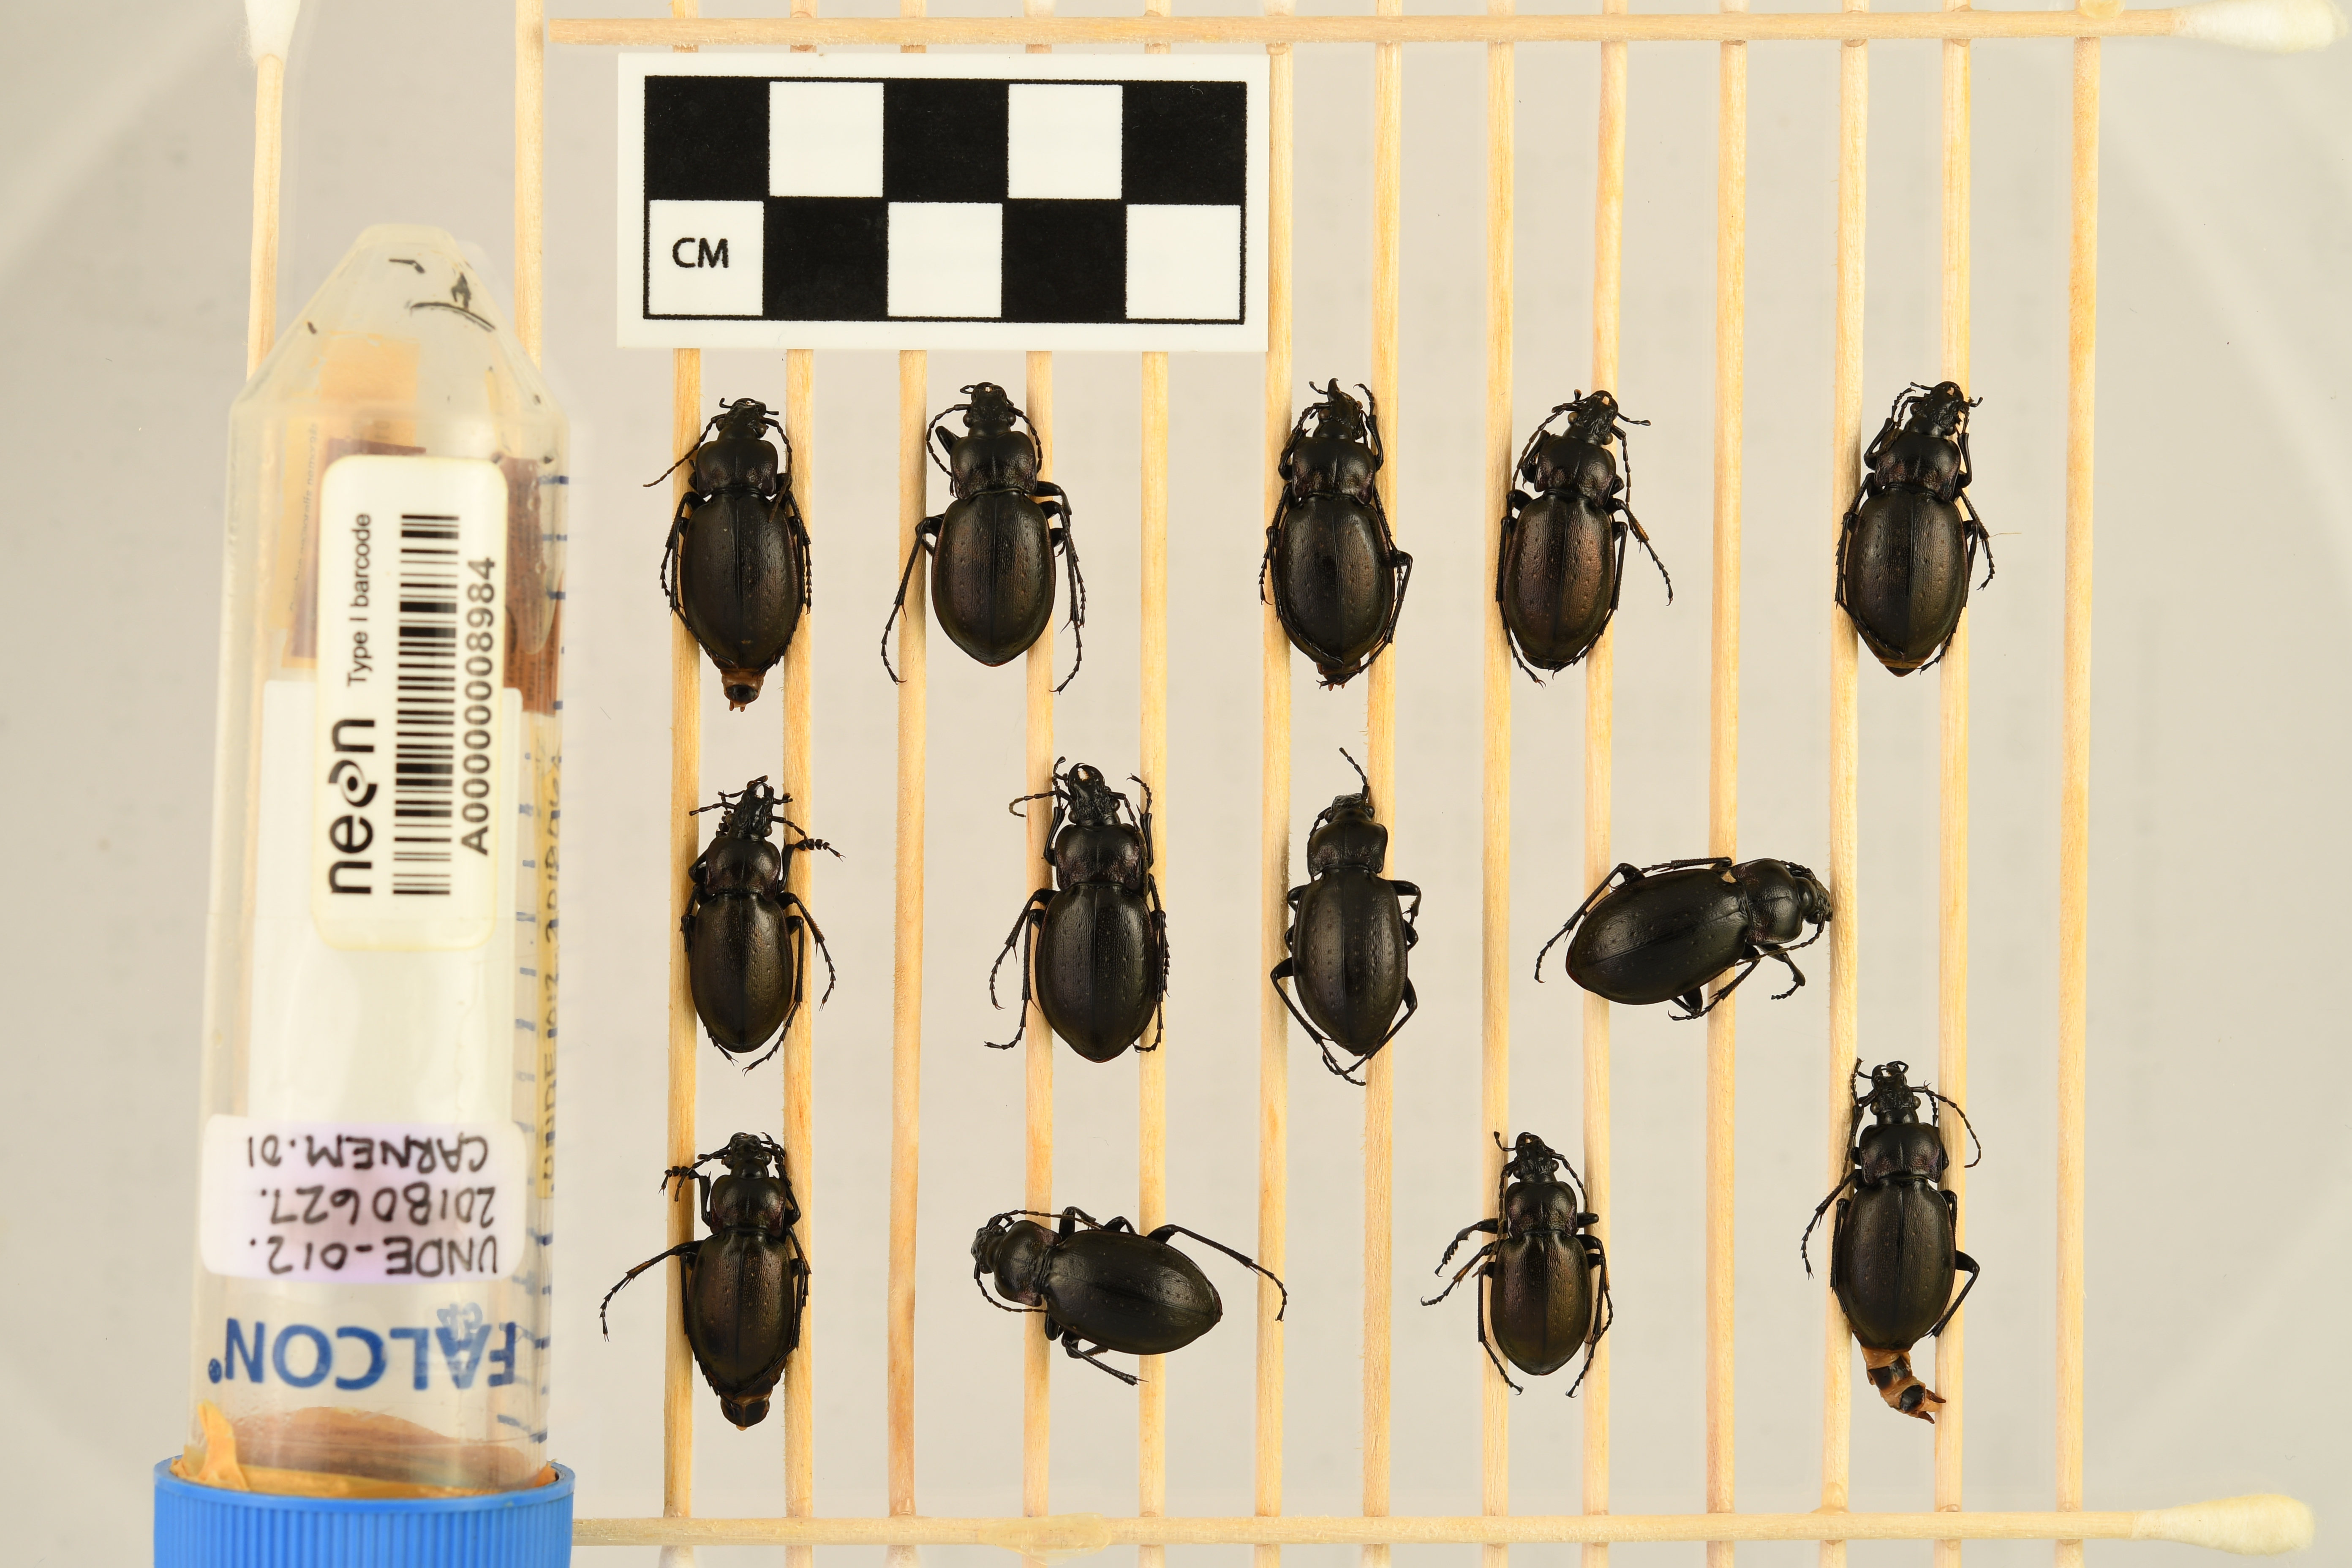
Carabus nemoralis nemoralis — University of Notre Dame Environmental Research Center NEON, plot UNDE_012. Beetle 1, ElytraLength: 1.52 cm (lying flat: Yes)

Carabus nemoralis nemoralis — University of Notre Dame Environmental Research Center NEON, plot UNDE_012. Beetle 1, ElytraWidth: 0.7941 cm (lying flat: Yes)

Carabus nemoralis nemoralis — University of Notre Dame Environmental Research Center NEON, plot UNDE_012. Beetle 2, ElytraLength: 1.511 cm (lying flat: Yes)

Carabus nemoralis nemoralis — University of Notre Dame Environmental Research Center NEON, plot UNDE_012. Beetle 2, ElytraWidth: 0.8044 cm (lying flat: Yes)

Carabus nemoralis nemoralis — University of Notre Dame Environmental Research Center NEON, plot UNDE_012. Beetle 3, ElytraLength: 1.473 cm (lying flat: Yes)

Carabus nemoralis nemoralis — University of Notre Dame Environmental Research Center NEON, plot UNDE_012. Beetle 3, ElytraWidth: 0.775 cm (lying flat: Yes)

Carabus nemoralis nemoralis — University of Notre Dame Environmental Research Center NEON, plot UNDE_012. Beetle 4, ElytraLength: 1.45 cm (lying flat: Yes)

Carabus nemoralis nemoralis — University of Notre Dame Environmental Research Center NEON, plot UNDE_012. Beetle 4, ElytraWidth: 0.732 cm (lying flat: Yes)

Carabus nemoralis nemoralis — University of Notre Dame Environmental Research Center NEON, plot UNDE_012. Beetle 5, ElytraLength: 1.493 cm (lying flat: Yes)

Carabus nemoralis nemoralis — University of Notre Dame Environmental Research Center NEON, plot UNDE_012. Beetle 5, ElytraWidth: 0.8166 cm (lying flat: Yes)

Carabus nemoralis nemoralis — University of Notre Dame Environmental Research Center NEON, plot UNDE_012. Beetle 6, ElytraLength: 1.382 cm (lying flat: Yes)

Carabus nemoralis nemoralis — University of Notre Dame Environmental Research Center NEON, plot UNDE_012. Beetle 6, ElytraWidth: 0.7353 cm (lying flat: Yes)

Carabus nemoralis nemoralis — University of Notre Dame Environmental Research Center NEON, plot UNDE_012. Beetle 7, ElytraLength: 1.559 cm (lying flat: Yes)

Carabus nemoralis nemoralis — University of Notre Dame Environmental Research Center NEON, plot UNDE_012. Beetle 7, ElytraWidth: 0.853 cm (lying flat: Yes)

Carabus nemoralis nemoralis — University of Notre Dame Environmental Research Center NEON, plot UNDE_012. Beetle 8, ElytraLength: 1.59 cm (lying flat: No)

Carabus nemoralis nemoralis — University of Notre Dame Environmental Research Center NEON, plot UNDE_012. Beetle 8, ElytraWidth: 0.7941 cm (lying flat: No)

Carabus nemoralis nemoralis — University of Notre Dame Environmental Research Center NEON, plot UNDE_012. Beetle 9, ElytraLength: 1.612 cm (lying flat: Yes)

Carabus nemoralis nemoralis — University of Notre Dame Environmental Research Center NEON, plot UNDE_012. Beetle 9, ElytraWidth: 0.8158 cm (lying flat: Yes)

Carabus nemoralis nemoralis — University of Notre Dame Environmental Research Center NEON, plot UNDE_012. Beetle 10, ElytraLength: 1.422 cm (lying flat: Yes)

Carabus nemoralis nemoralis — University of Notre Dame Environmental Research Center NEON, plot UNDE_012. Beetle 10, ElytraWidth: 0.7649 cm (lying flat: Yes)

Carabus nemoralis nemoralis — University of Notre Dame Environmental Research Center NEON, plot UNDE_012. Beetle 11, ElytraLength: 1.52 cm (lying flat: Yes)

Carabus nemoralis nemoralis — University of Notre Dame Environmental Research Center NEON, plot UNDE_012. Beetle 11, ElytraWidth: 0.8188 cm (lying flat: Yes)

Carabus nemoralis nemoralis — University of Notre Dame Environmental Research Center NEON, plot UNDE_012. Beetle 12, ElytraLength: 1.256 cm (lying flat: Yes)

Carabus nemoralis nemoralis — University of Notre Dame Environmental Research Center NEON, plot UNDE_012. Beetle 12, ElytraWidth: 0.7551 cm (lying flat: Yes)

Carabus nemoralis nemoralis — University of Notre Dame Environmental Research Center NEON, plot UNDE_012. Beetle 13, ElytraLength: 1.484 cm (lying flat: Yes)

Carabus nemoralis nemoralis — University of Notre Dame Environmental Research Center NEON, plot UNDE_012. Beetle 13, ElytraWidth: 0.8044 cm (lying flat: Yes)